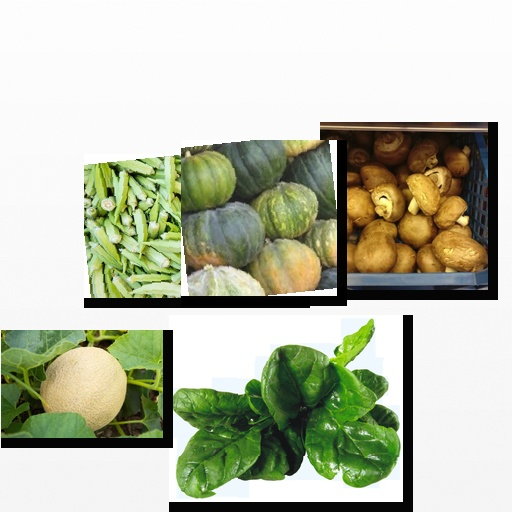
Food items: pumpkin, cantaloupe, mushroom, okra, spinach